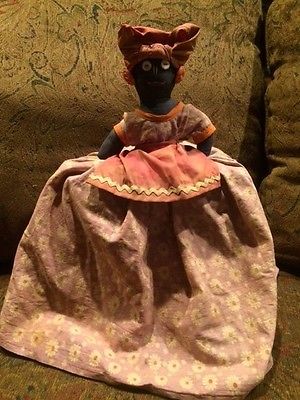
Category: toaster